NAC Breda

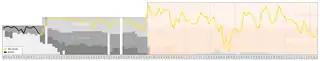
Historical chart of league performance

NAC Breda was founded on 19 September 1912 when the clubs ADVENDO and NOAD merged. During the new club's foundation meeting the atmosphere became tense, since NOAD wanted to name the new club NOAD (NOad and ADvendo). This name was not acceptable to ADVENDO and eventually Frans Konert proposed to call the club NAC (NOAD ADVENDO Combinatie), which was accepted by the meeting's attendants. At first, the NVB refused to let NAC play association football, but on 28 October 1912 allowed NAC to play in the 2nd Southern Division.